List of World War I Memorials and Cemeteries in Alsace

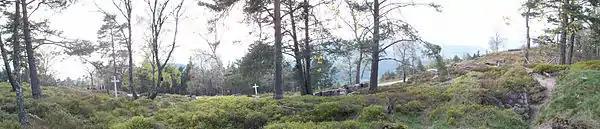
The Ridge at Linge

Just by the museum at Linge there is a monument whose inscription dedicates it to the "10,000 French dead whose blood stained this land." Around the memorial, white crosses indicate points were bodies were found and exhumed.